William Graeme St. Clair

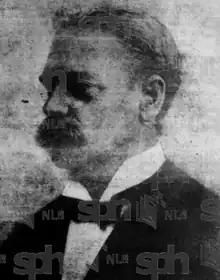
St. Clair

William Graeme St. Clair (27 March 1849 — 29 March 1930) was the editor of "The Singapore Free Press", the founder and the conductor of the Singapore Philharmonic Society and a major with the Singapore Voluntary Artillery.